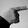
ASL letter: G